Question: Please indicate a possible affordance area of the bench that can be used for sitting on
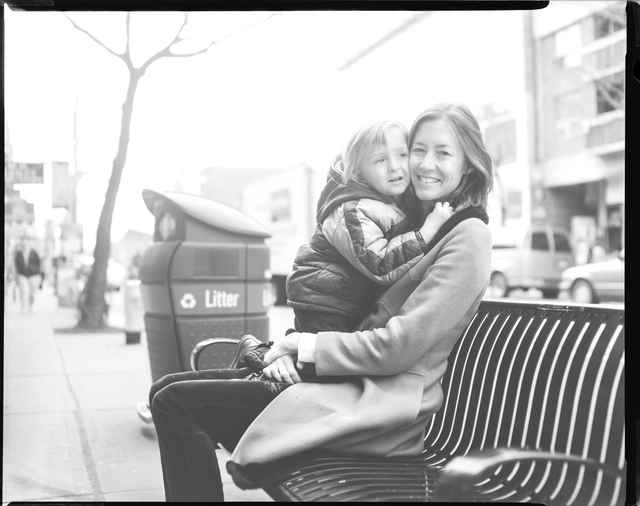
Answer: [191.5, 356, 501.5, 506]